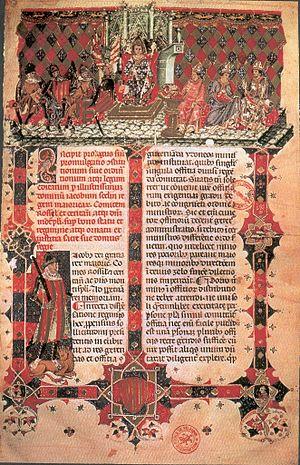
Les Lois Palatines ou Leges Palatinae sont un texte daté de 1337 et rédigé à l'initiative de Jacques III de Majorque